Labour Unity Conferences

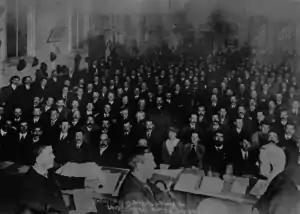
Delegates attending the 1913 Unity Congress

In April 1912 and July 1913, two "unity conferences" were held to discuss and determine the future of organised labour in New Zealand. The events mainly centred around the debate over whether industrial action or political activity should be the means of achieving the aims of workers and additionally to unite the "moderate" and "militant" factions within the labour movement. Whilst neither conference fully unified the labour movement, it laid a framework of co-operation that would later assist during the creation of the current New Zealand Labour Party in 1916.